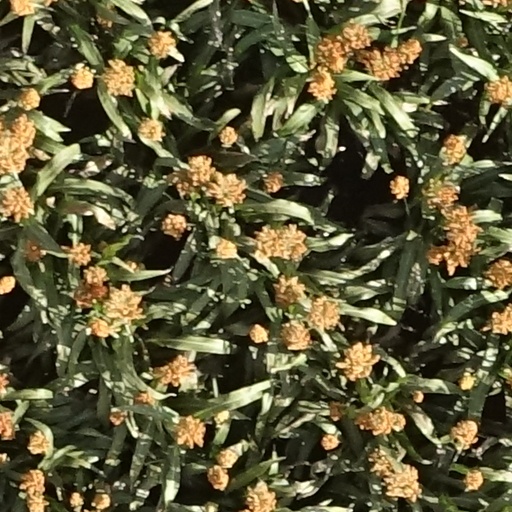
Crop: sorghum